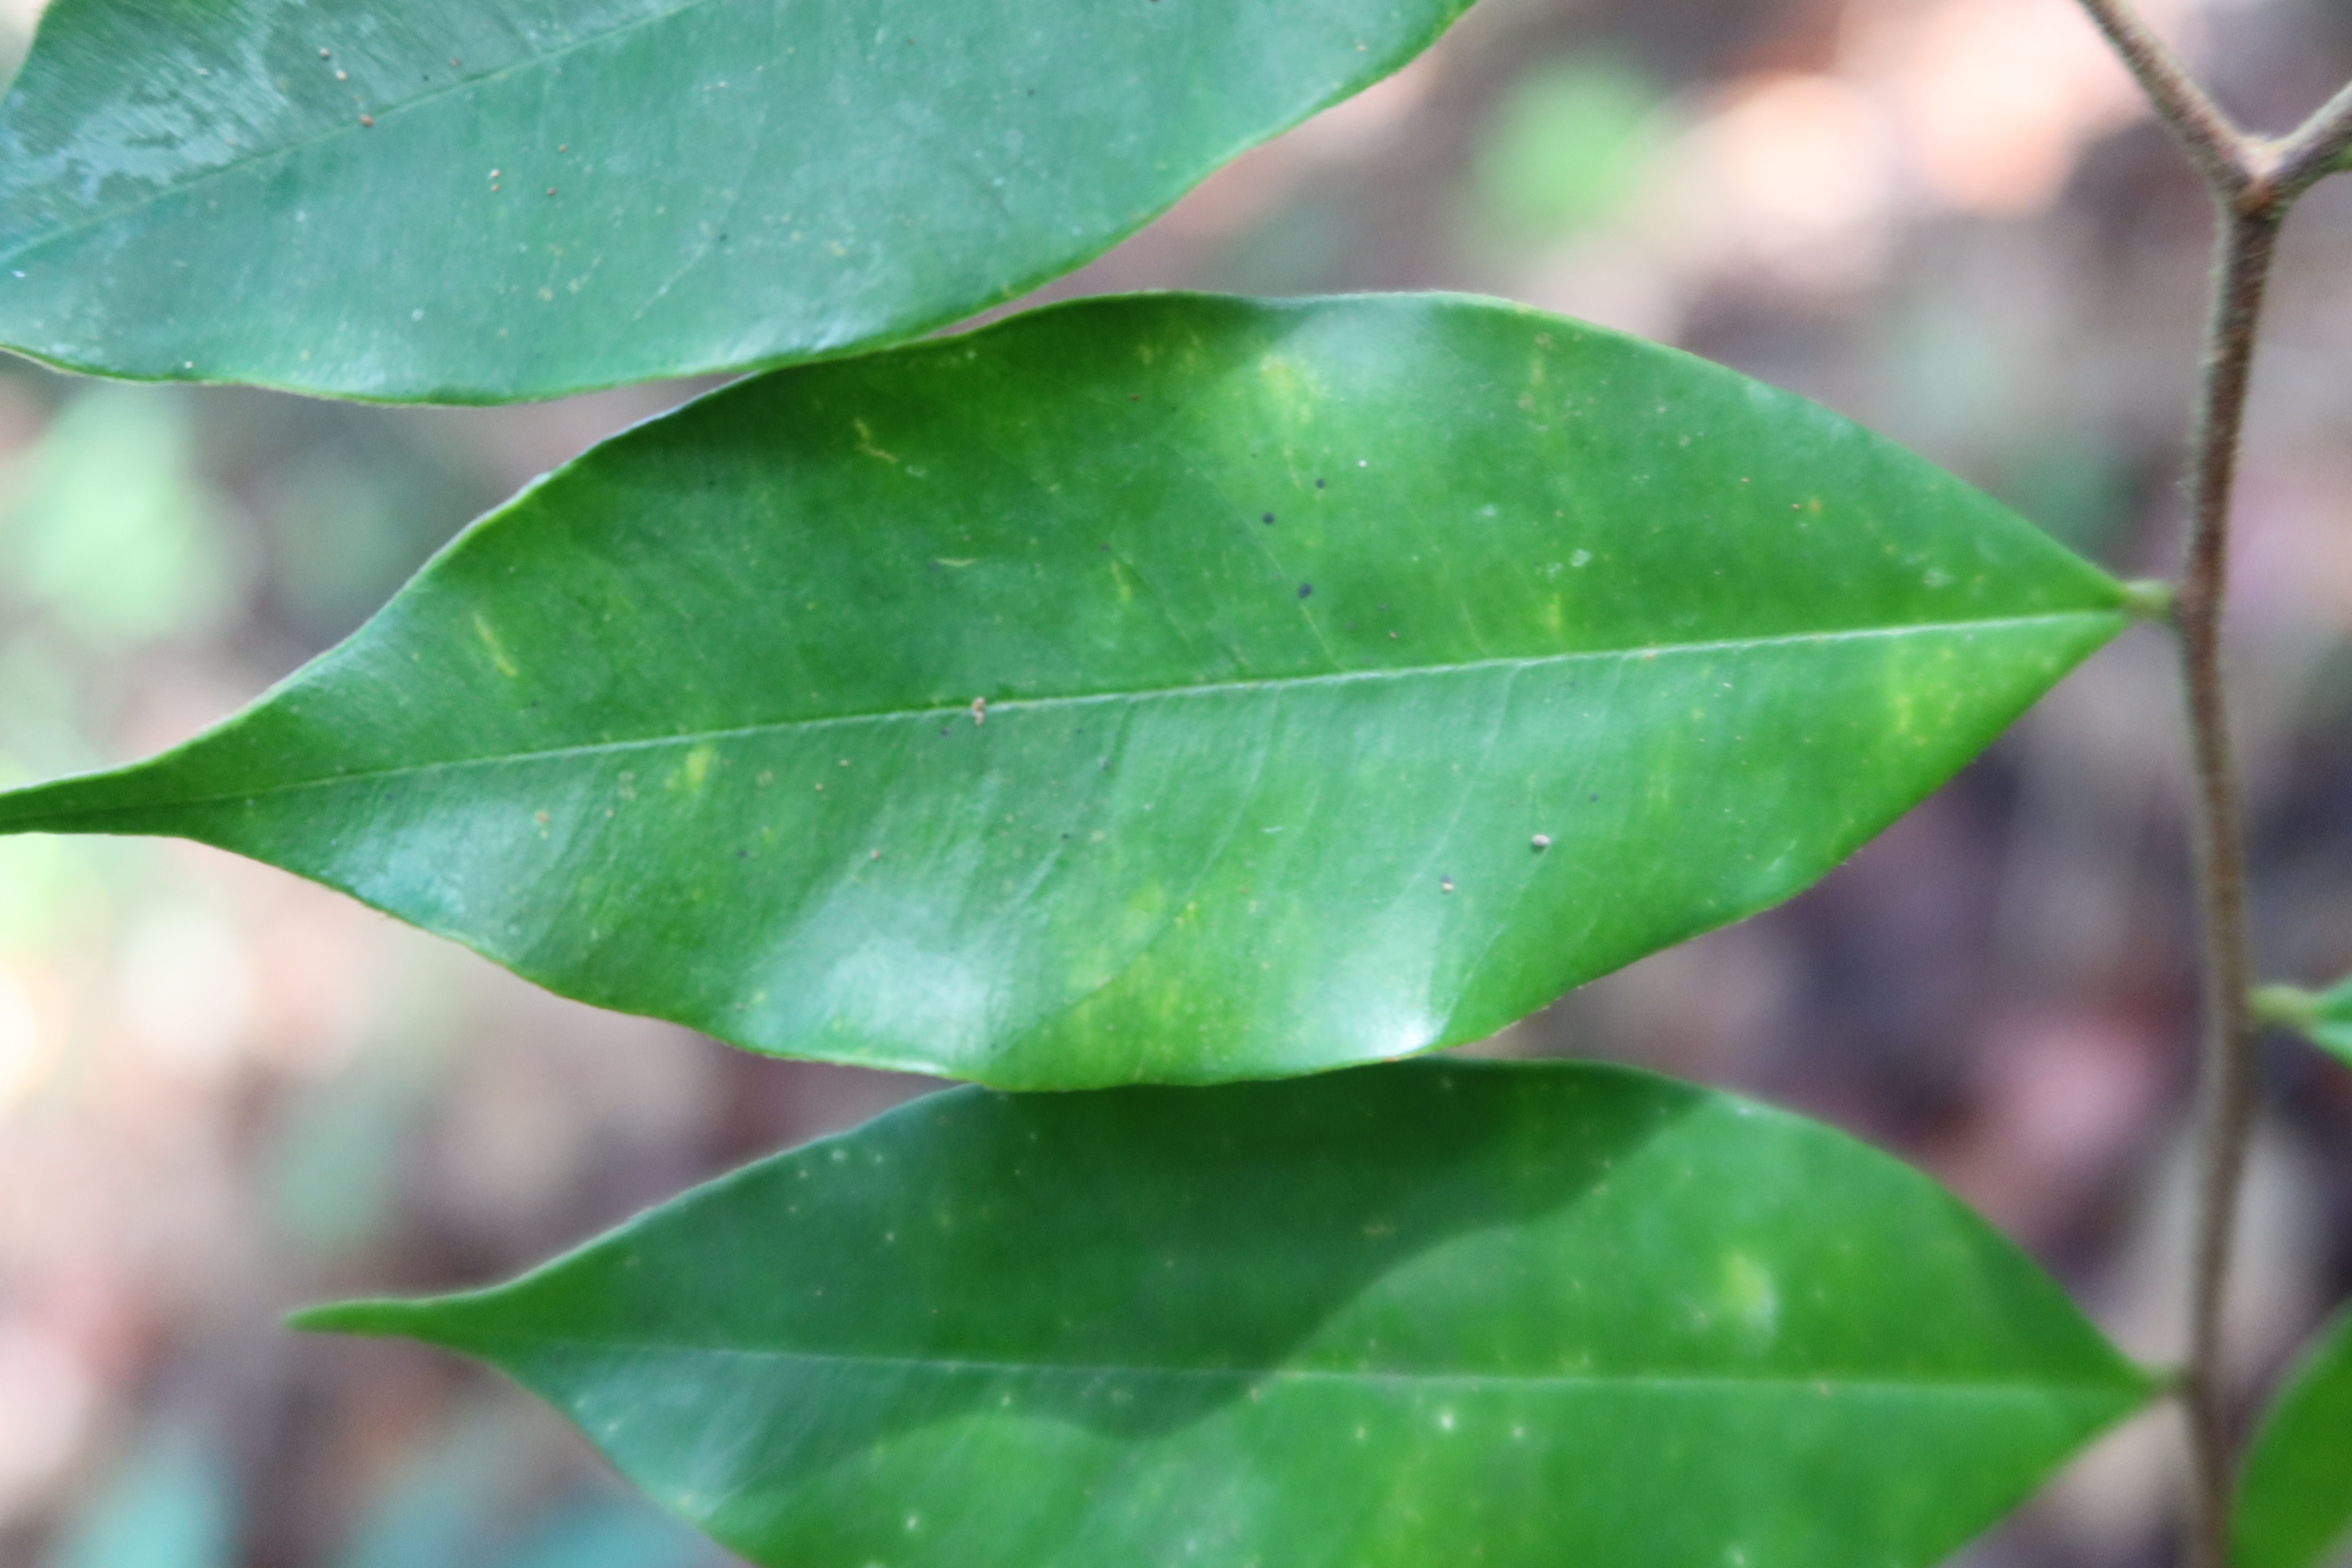
Label: Downy mildew